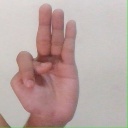
अक्षर: भ